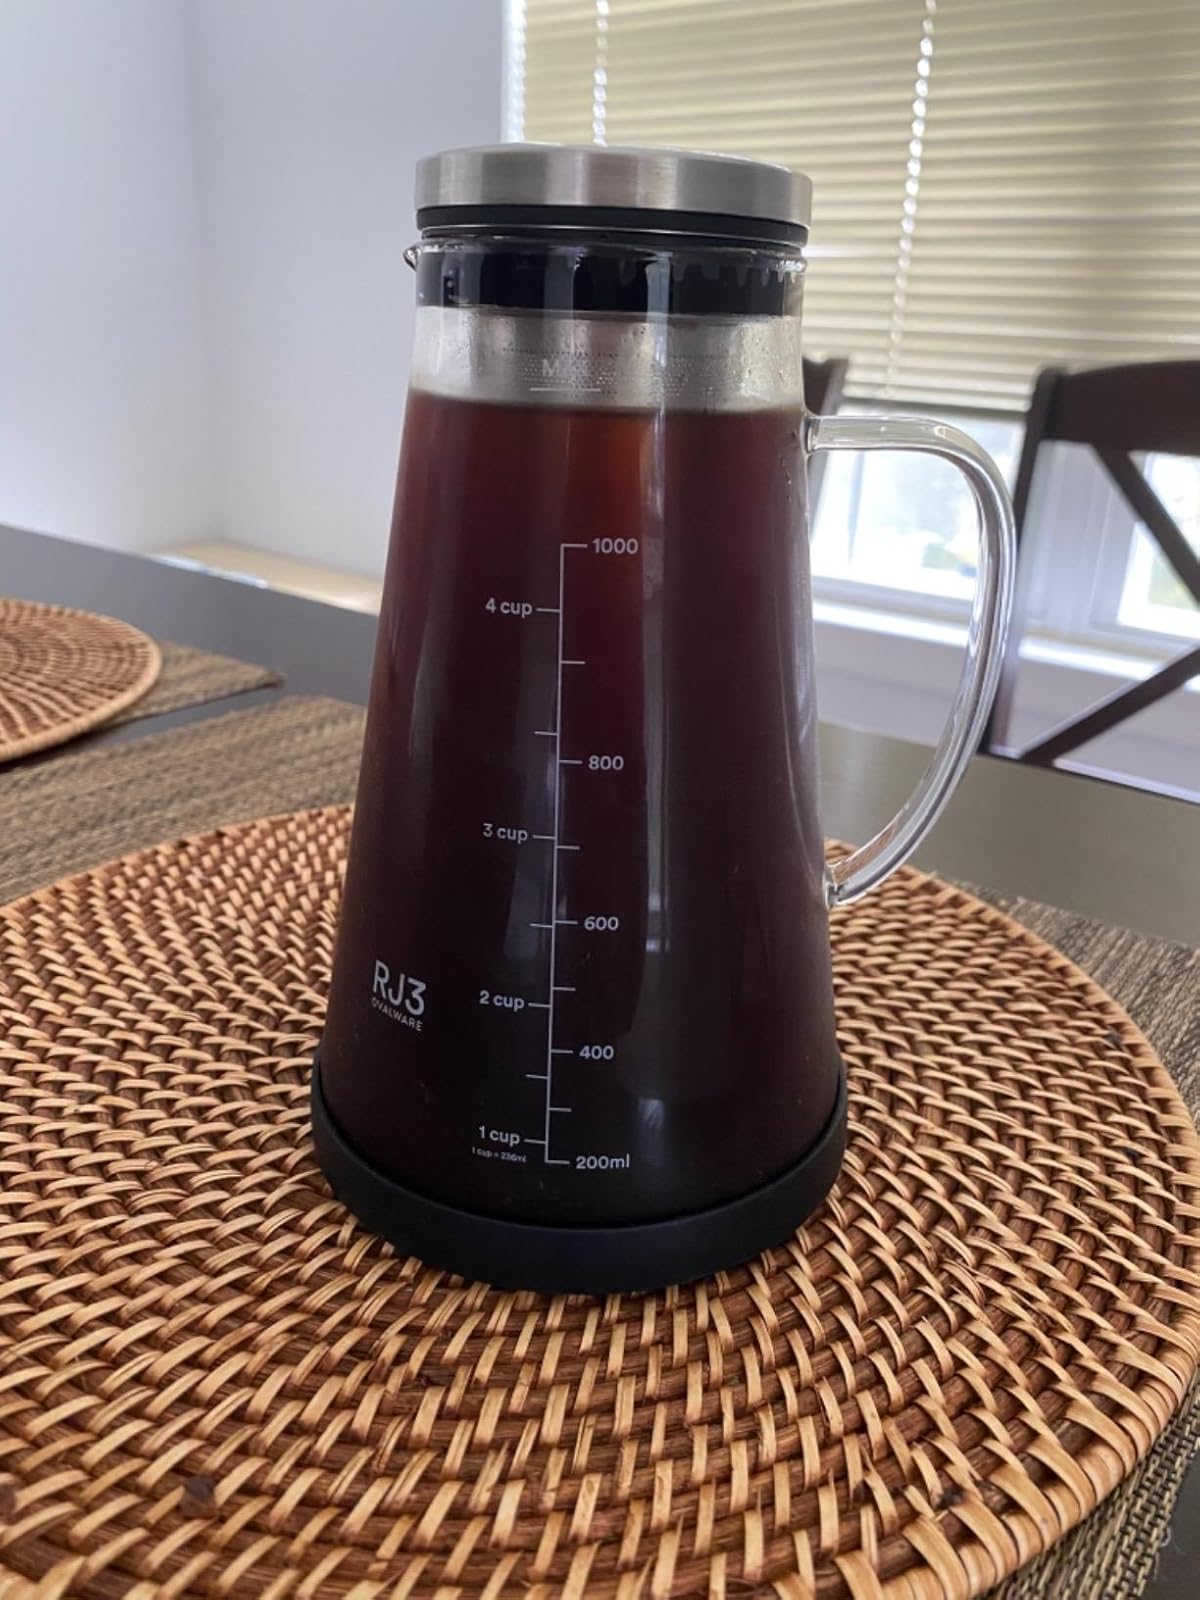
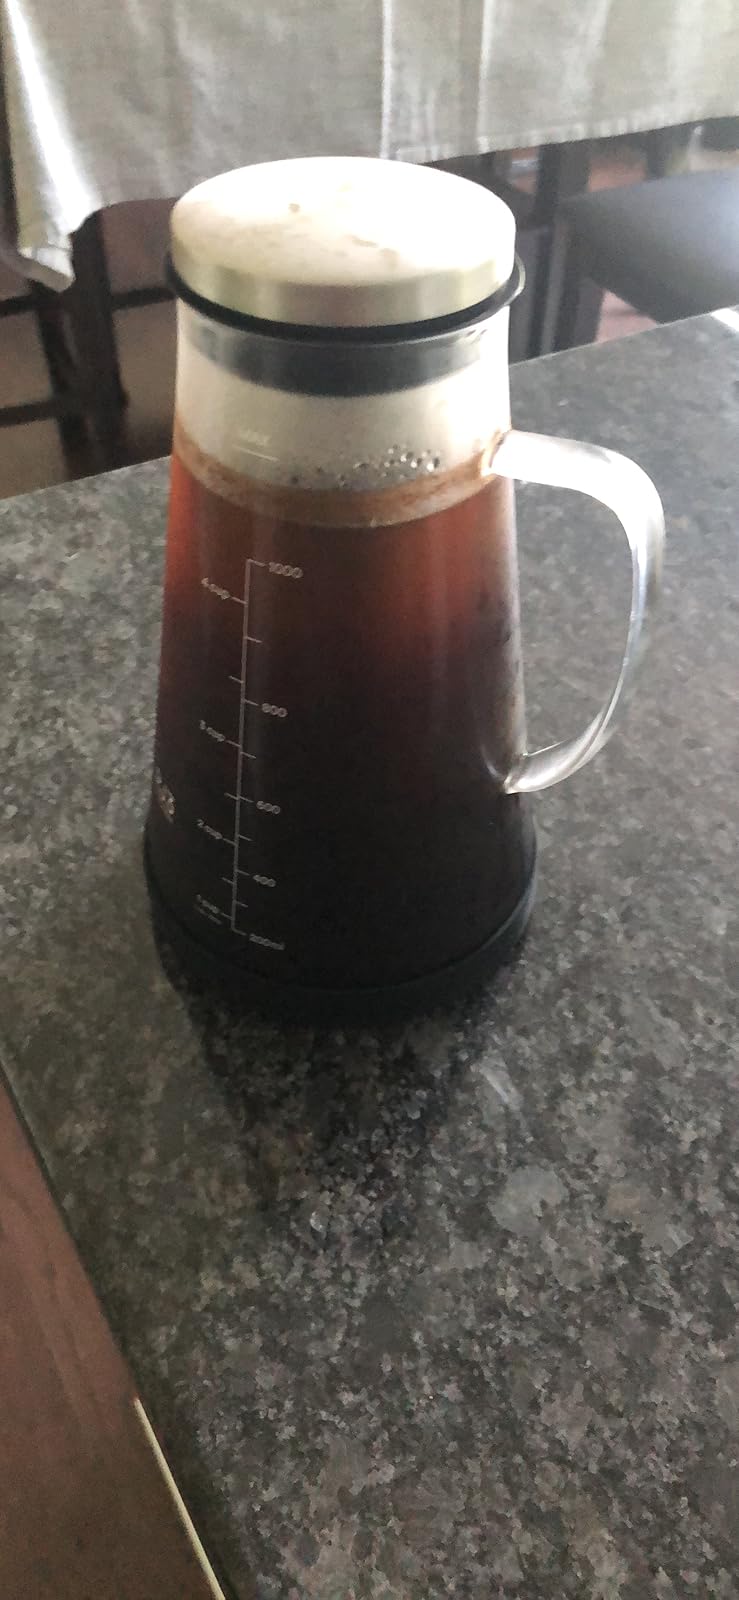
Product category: items_tea
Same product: yes